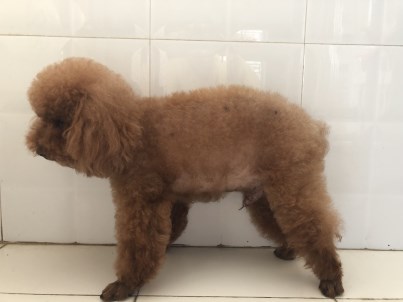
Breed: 2925-n000114-toy_poodle